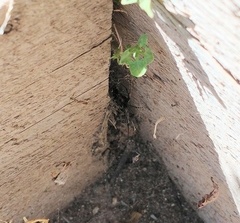
Species: Lactrodectus_hesperus